Don Harron

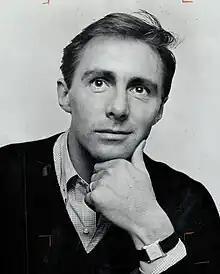
Harron in 1961

Donald Hugh Harron, (September 19, 1924 – January 17, 2015) was a Canadian comedian, actor, director, journalist, author, playwright, and composer. Harron is best remembered by American audiences as a member of the cast of the long-running country music series "Hee Haw", on which he played his signature character of Charlie Farquharson.